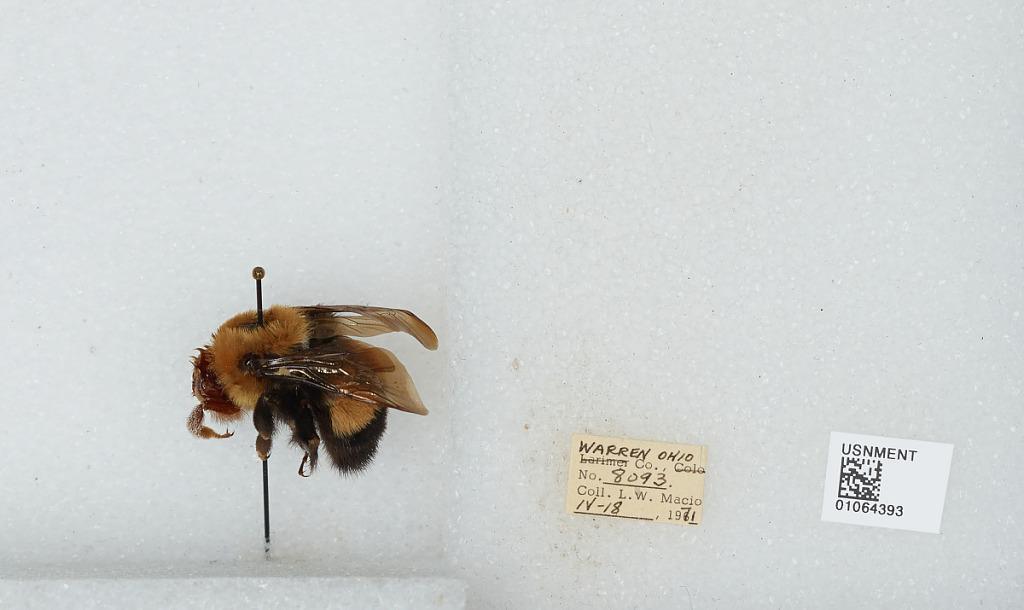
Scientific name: Bombus (Bombus) affinis Cresson
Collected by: L. Macior
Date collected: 1971-4-18
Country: United States
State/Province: Ohio
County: Warren
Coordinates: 39.4242, -84.1856